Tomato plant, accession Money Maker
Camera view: horizontal (90 deg, fisheye); turntable rotation: 0 degrees
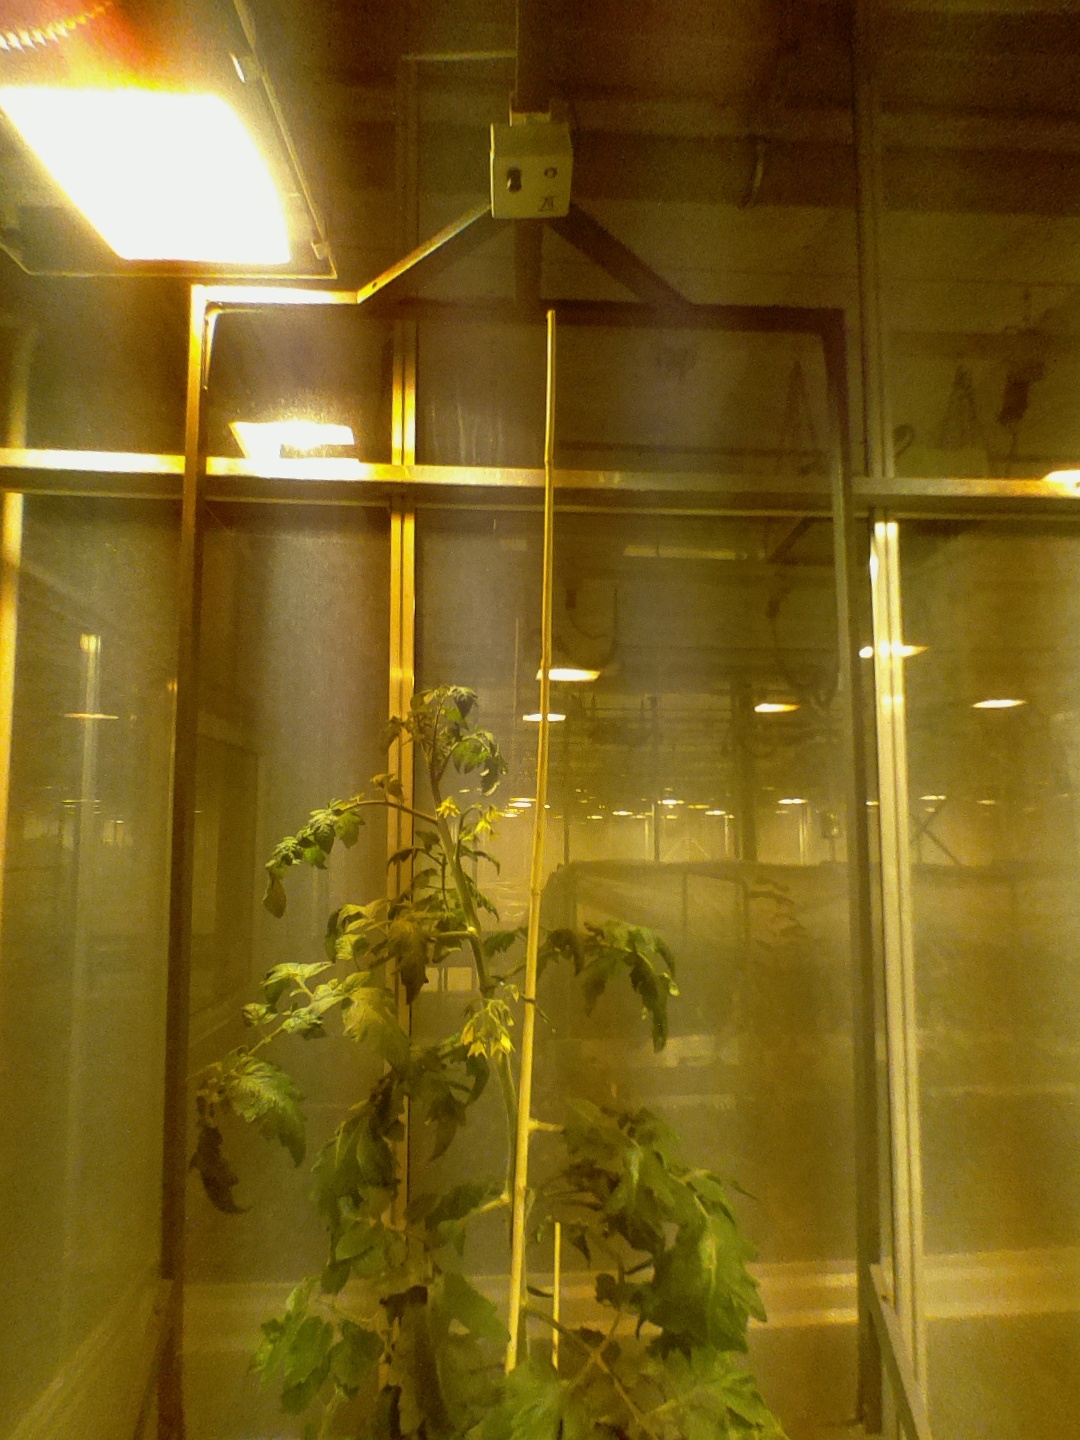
BBCH growth stage 68: Full flowering, 80%-90% of flowers open, more petals falling